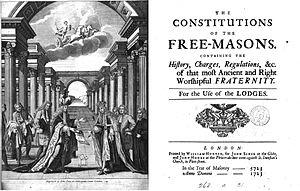
Les Constitutions d'Anderson sont considérées comme l'un des textes fondateurs de la franc-maçonnerie moderne.
Le musée belge de la franc-maçonnerie est situé au siège du Grand Orient de Belgique, 73-75 rue de Laeken, à Bruxelles en Belgique. Le musée s'inscrit dans la continuité de celui du Grand Orient de Belgique fondé en 1985.
James Anderson né vers 1678 à Aberdeen et mort le 23 mai 1739 à Londres est un pasteur presbytérien qui joue un rôle important dans la naissance de la franc-maçonnerie moderne, dite spéculative, en particulier par sa contribution à l'ouvrage connu sous le nom de Constitutions d'Anderson qui sert de base à la création de première la obédience au monde, la Première Grande Loge d'Angleterre.
1723 est une année commune commençant un vendredi.